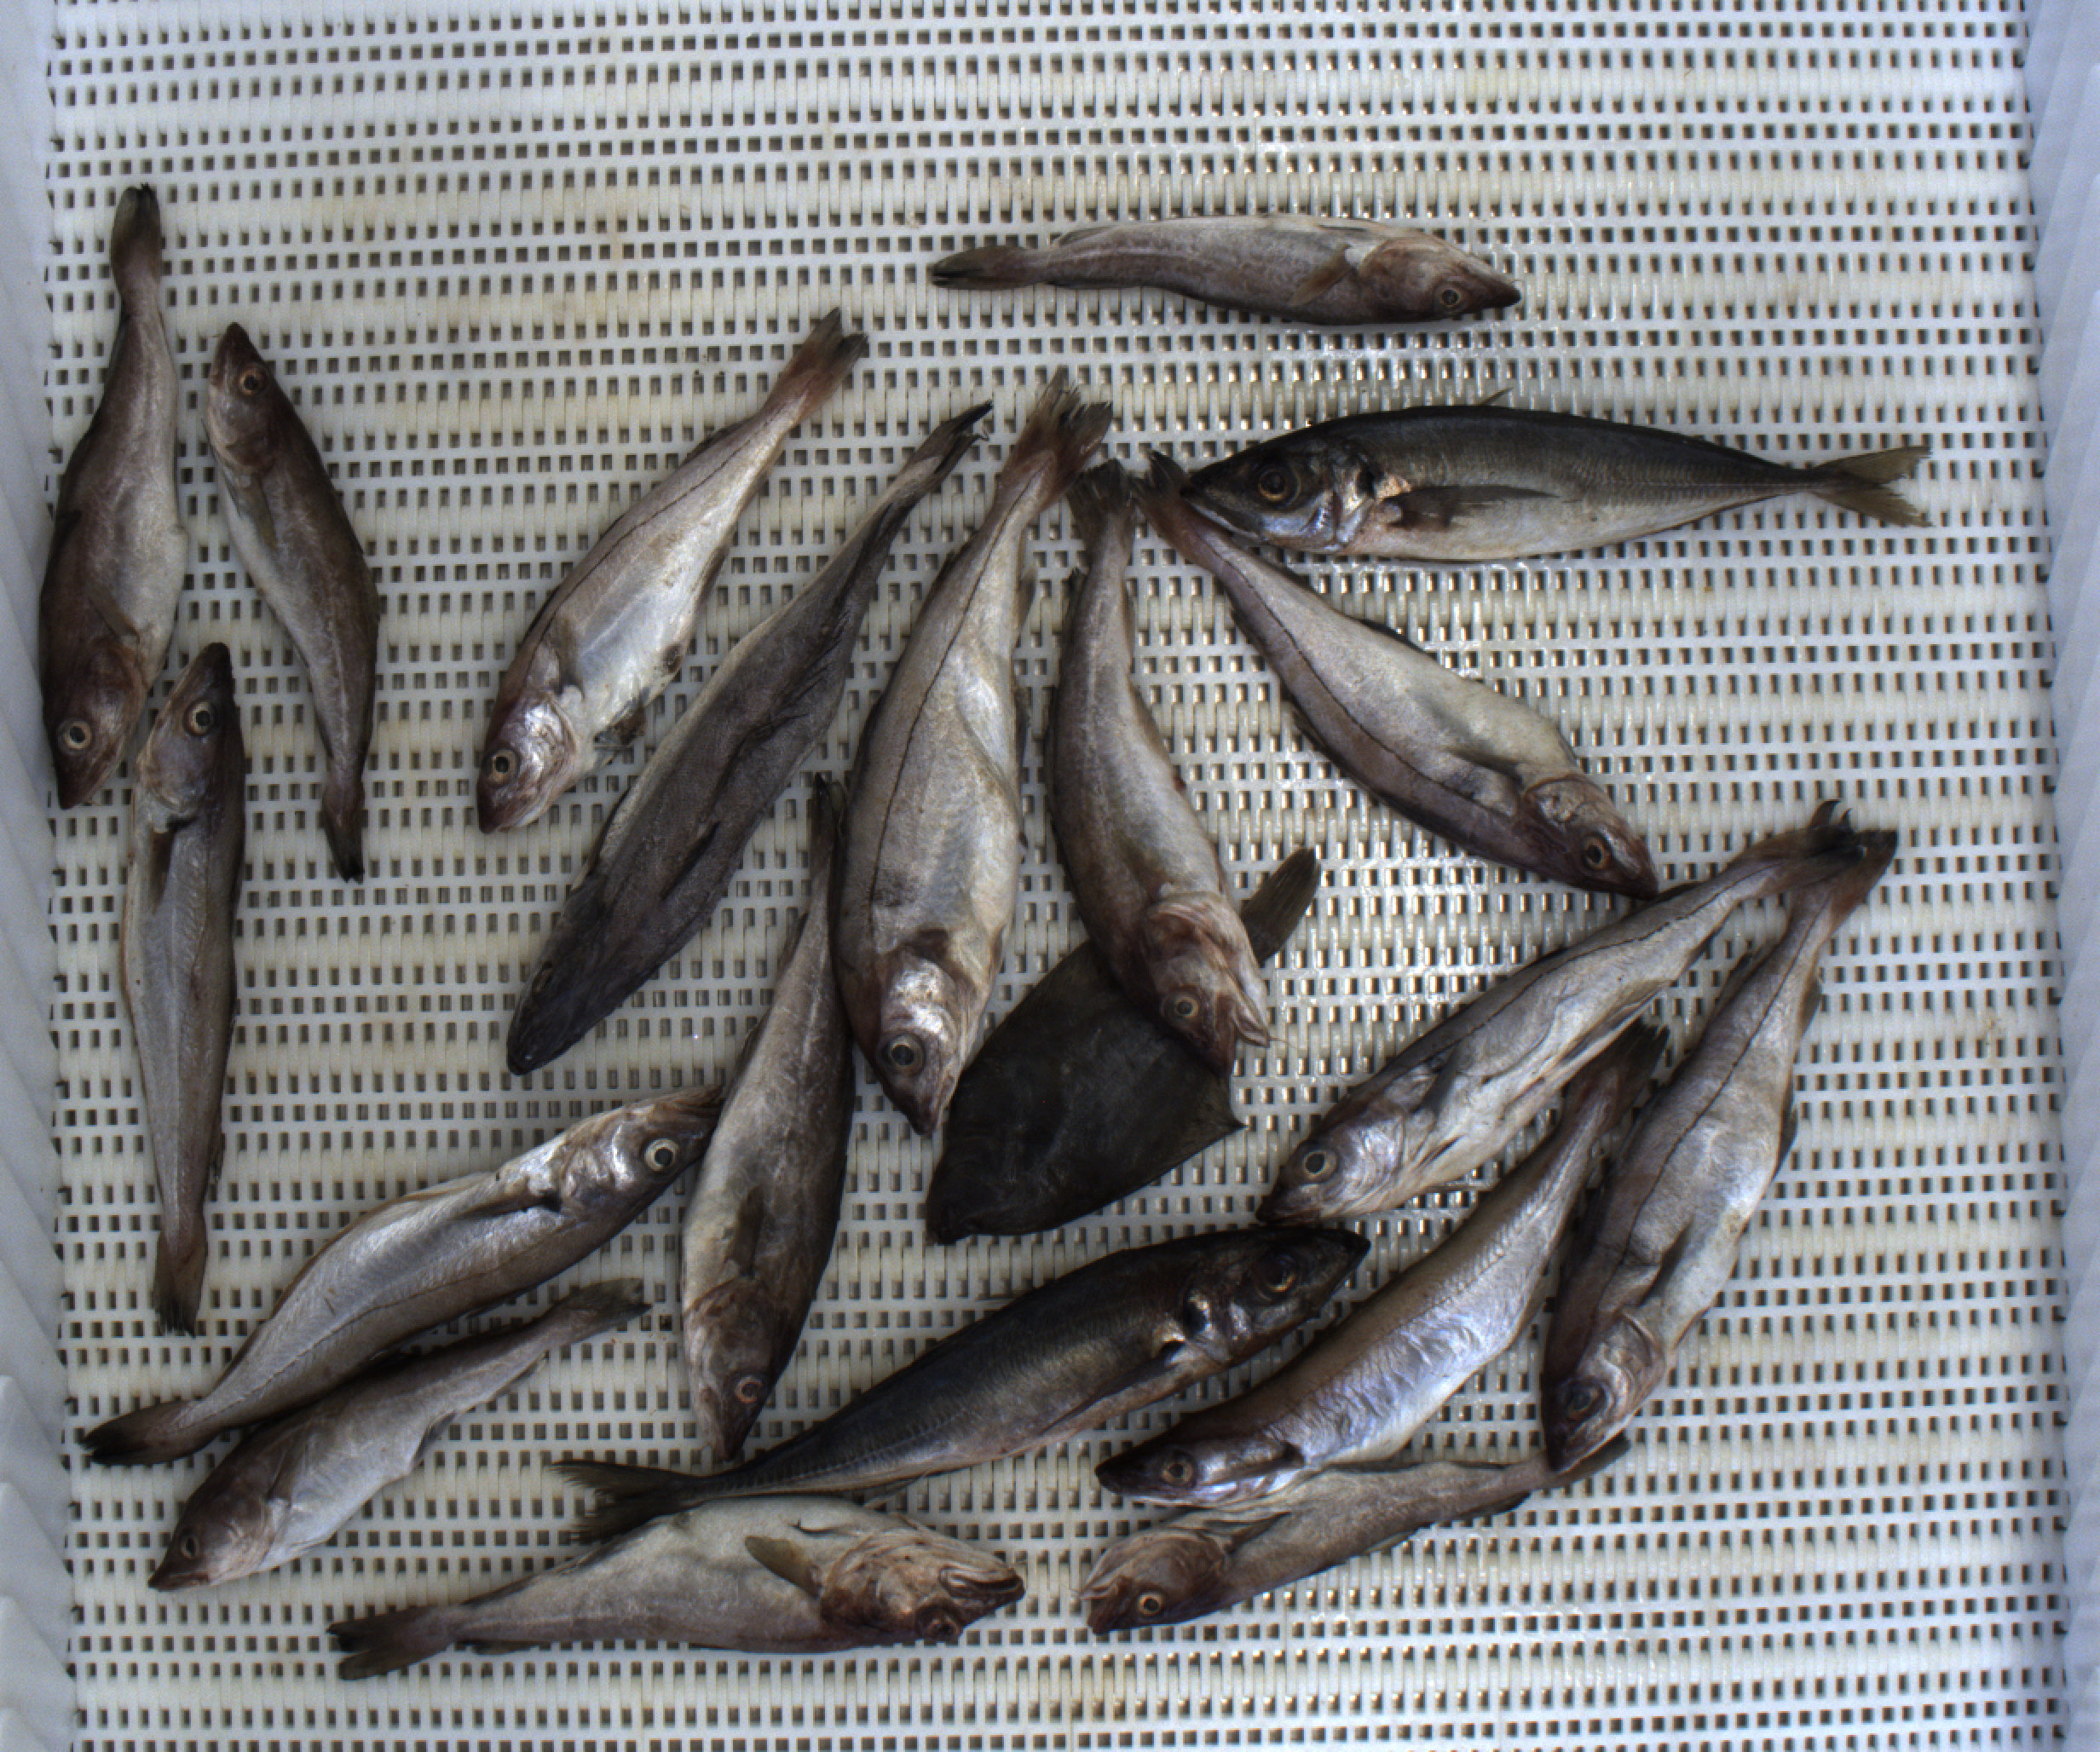
Total fish: 20
Cod: 8
Haddock: 5
Whiting: 3
Hake: 1
Horse mackerel: 2
Saithe: 0
Other: 1